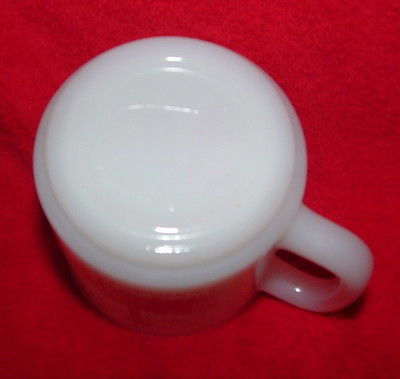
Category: mug